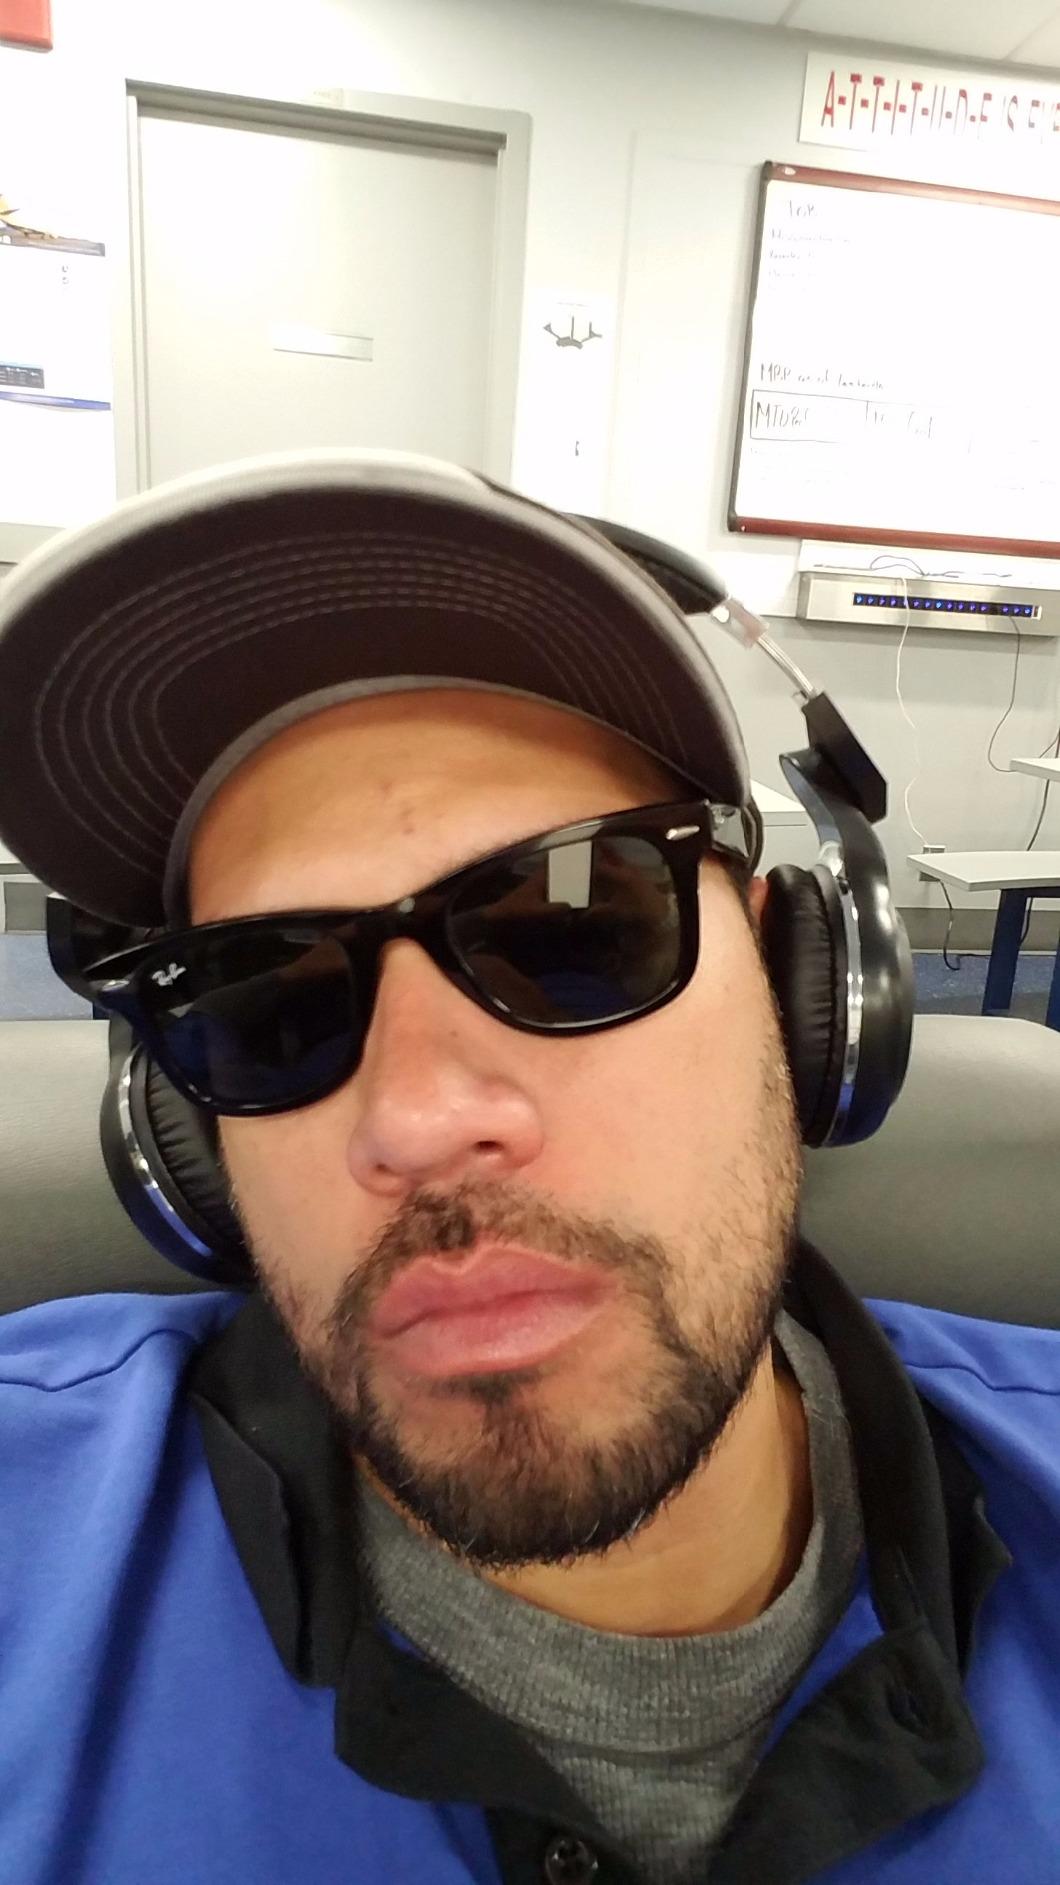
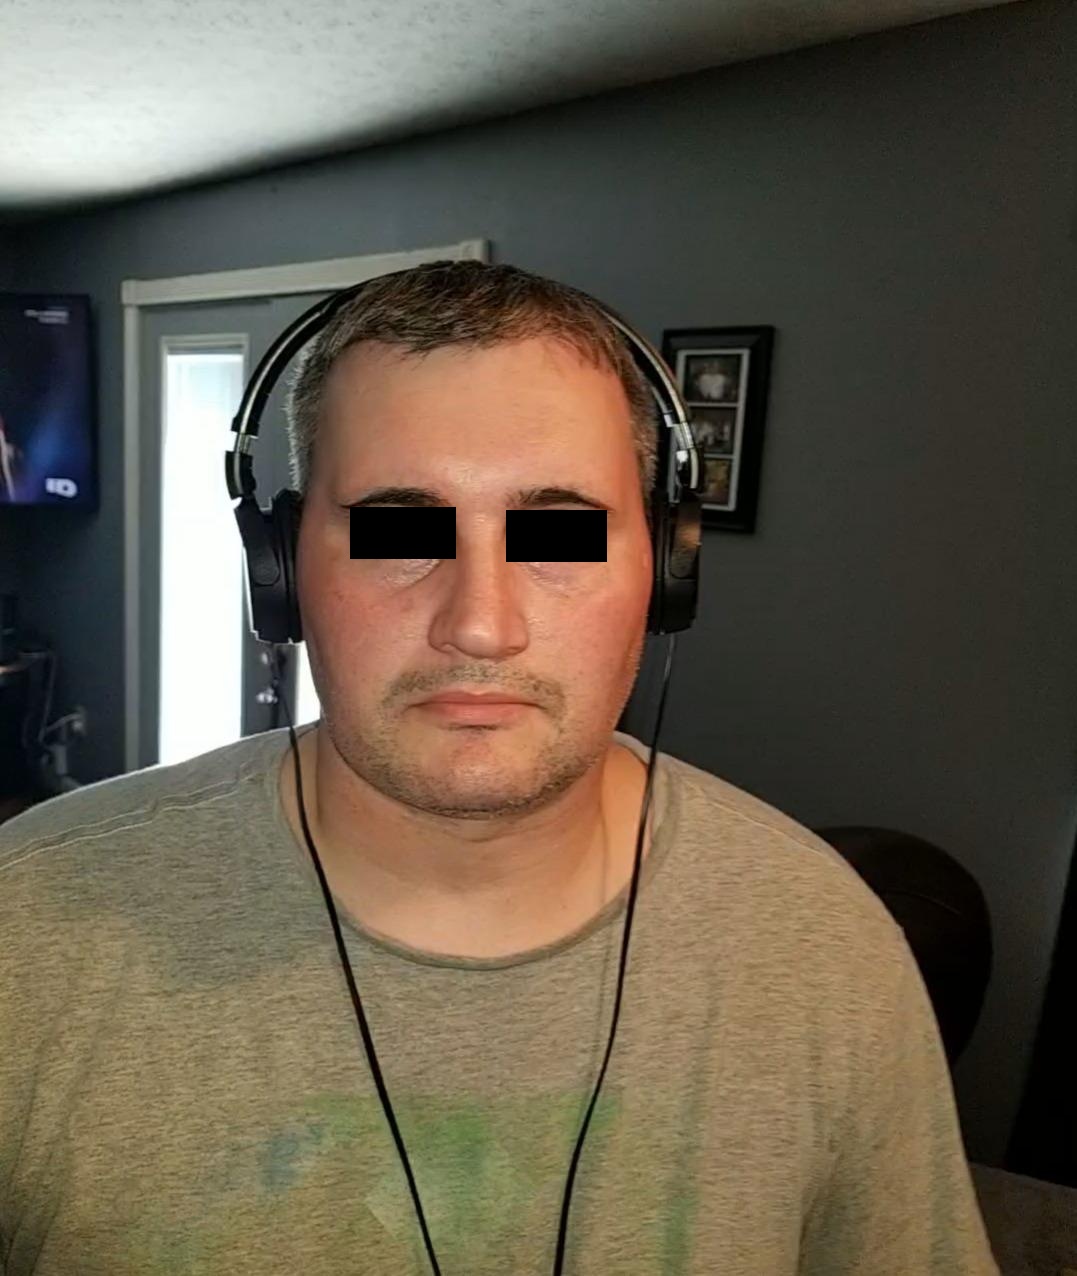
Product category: headphones
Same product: no